Power take-off

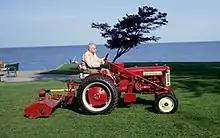
Yellow shaft provides PTO drive to a flail mower on this International Harvester tractor

Various power transmission methods were available before power take-offs became common, but there were applications which would benefit more from some of the attributes that PTOs would provide. Flat belts were generally only useful for applications where the engine was stationary, such as factory steam engines, portable stationary engines, or traction engines parked in front of the work. For moving vehicles such as a traction engine or early tractor towing a farm implement, the implement could receive rotary power by taking it from one of its own wheels (whose turning was imparted by the towing) and distributing it via roller chains (to a sickle bar's crank, for example), but such a transmission ceases if the vehicle stops traveling, and the workload's resistance tends to make the wheel skid rather than turn, even if cleated. The concept of a shaft drive with easily connected and disconnected couplings, and flexibility for driving at changing angles (such as when an articulated tractor-and-trailer combination turns), was a goal to pursue.